Ohio State Route 703

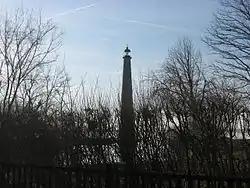
Grand Lake St. Marys Lighthouse, near SR 703

East Market Street crosses over a railroad as it leaves Celina. At Grand Lake Road, SR 703 turns south to continue as East Market Street, and SR 29 continues eastward to a divided highway. SR 703 then travels along the northern banks of the lake, with farmland north of the road. The road intersects multiple driveways and places, including the Wright State University Lake Campus and the Grand Lake St. Marys Lighthouse. Near Mercer–Auglaize County Line Road, the highway enters Auglaize County as Celina Road. The route intersects SR 364 at Koenig Road, which becomes concurrent with SR 703. The concurrency crosses a railroad, and SR 364 continues southward at East Bank Road. SR 703 enters St. Marys as Jackson Street, and travels toward the center of the city. The route turns southwards at North Wayne Street, then eastward at West Spring Street. At Main Street and Spring Street, SR 703 and SR 116 reach their termini at SR 29 and SR 66. SR 66 continues as South Main Street after this intersection, and SR 29 continues as East Spring Street.